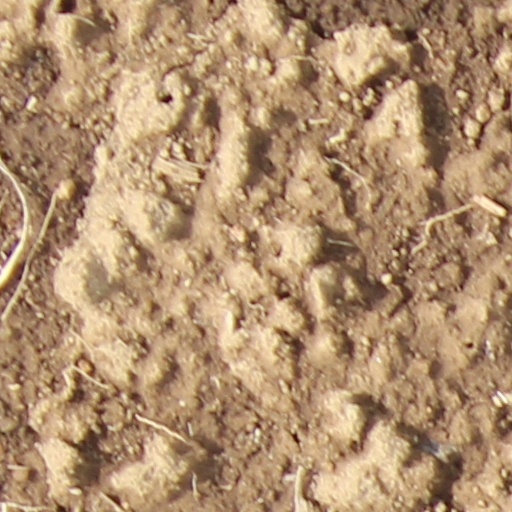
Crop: wheat